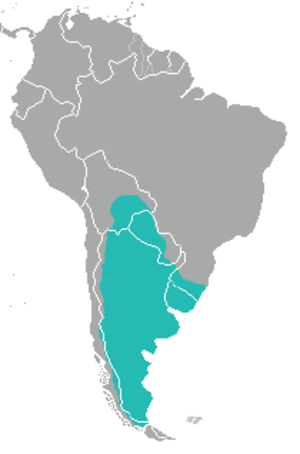
Le chat de Geoffroy est une espèce de félins qui vit de la Bolivie à la Patagonie.